Charles Nicholas Aubé

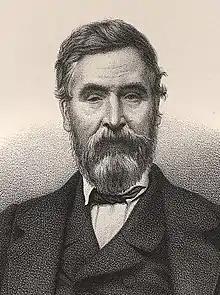
Charles Nicholas Aubé

Charles Nicholas Aubé (6 May 1802 in Paris – 15 October 1869), was a French physician and entomologist.